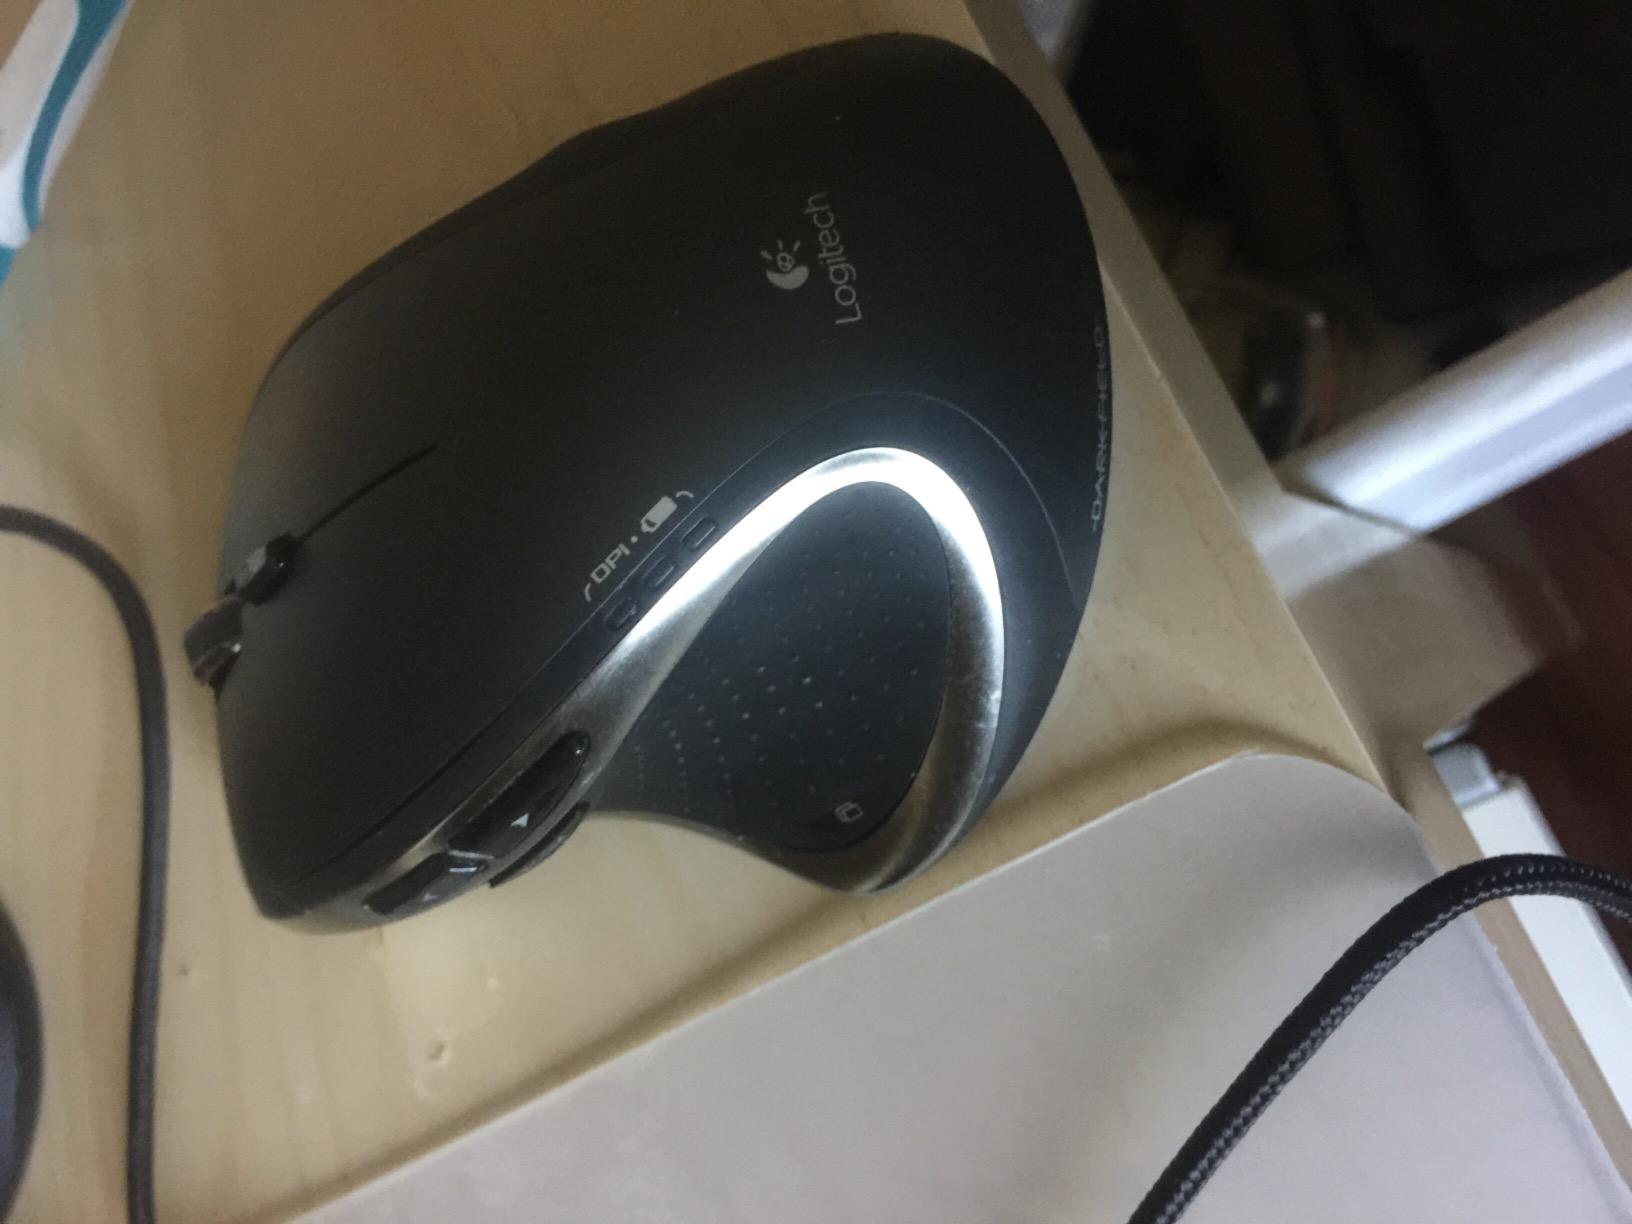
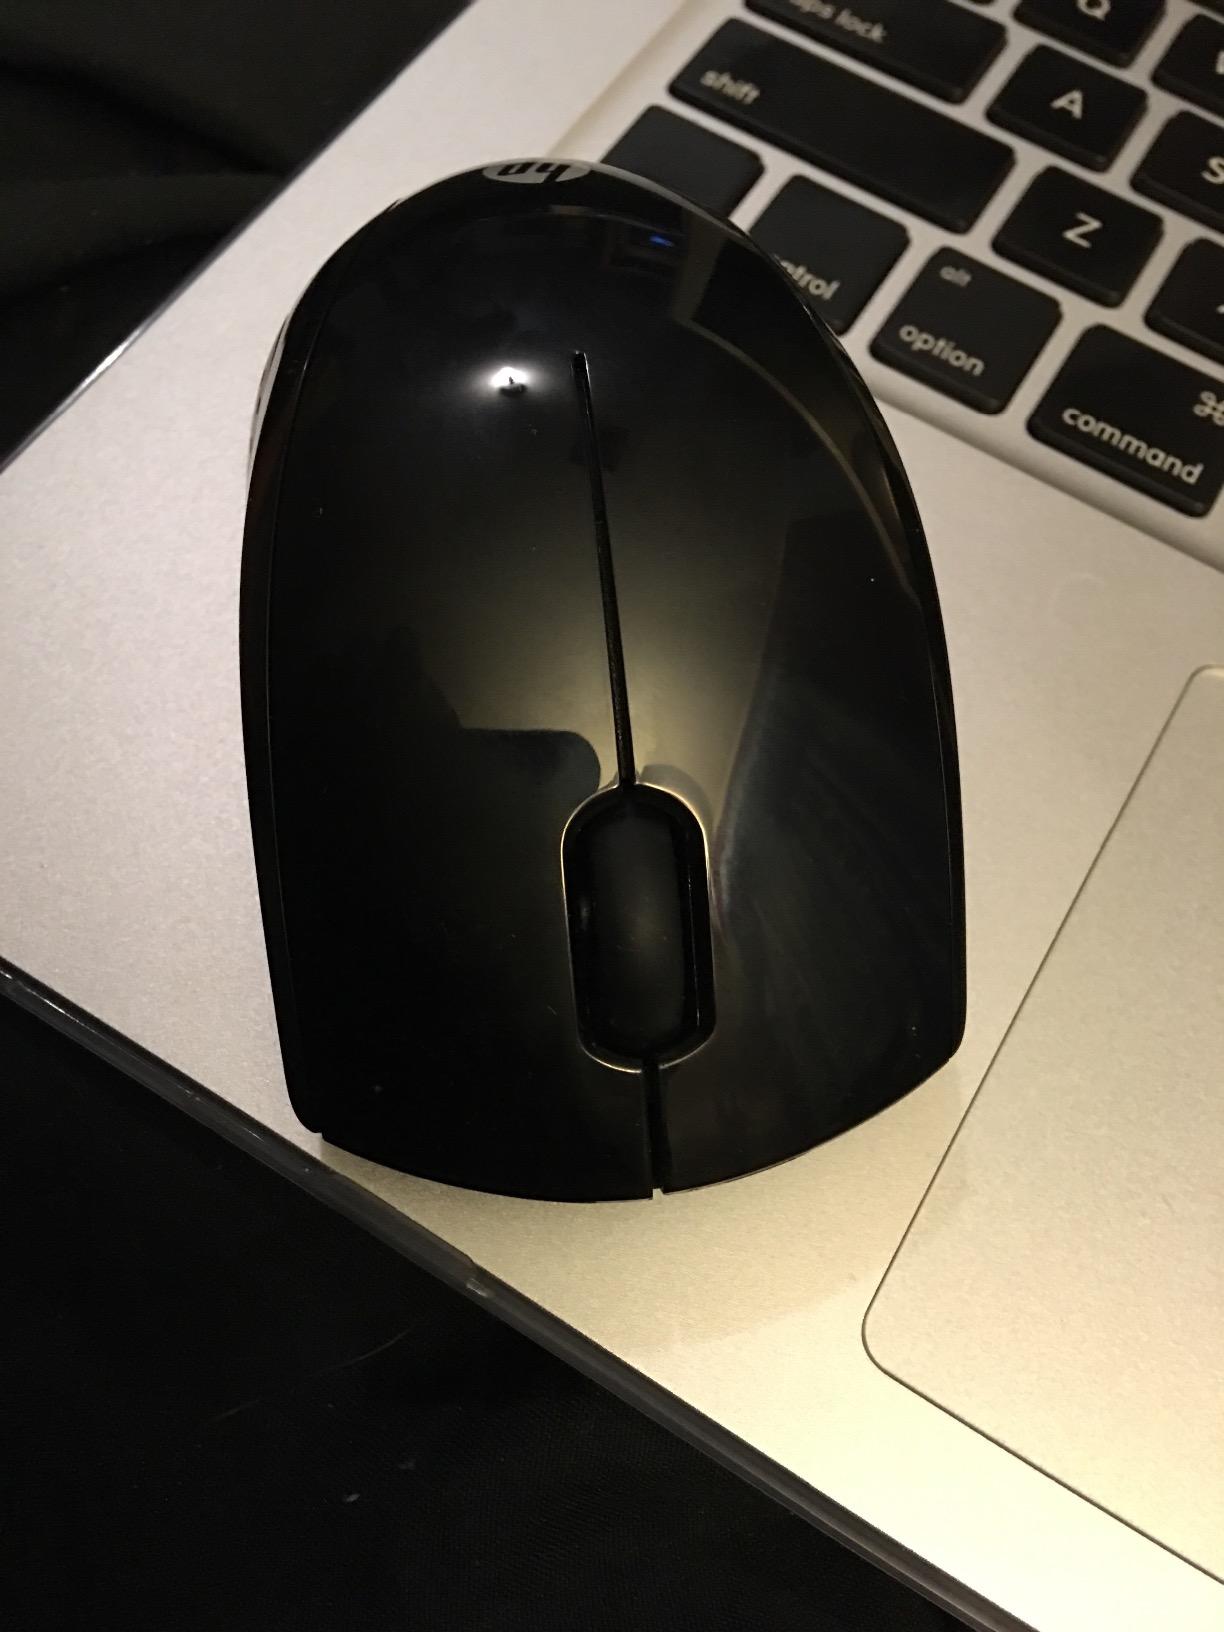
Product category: mouse
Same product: no